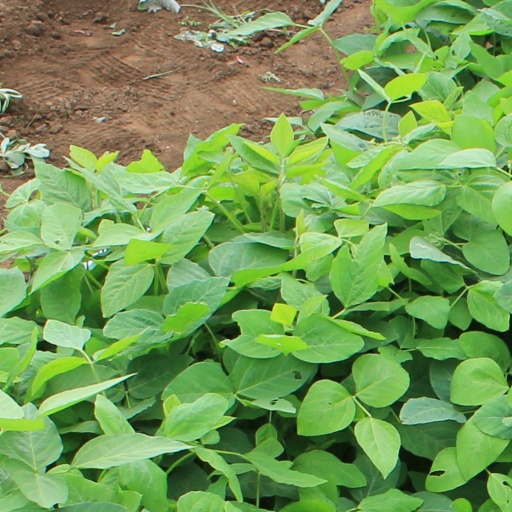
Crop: soybean